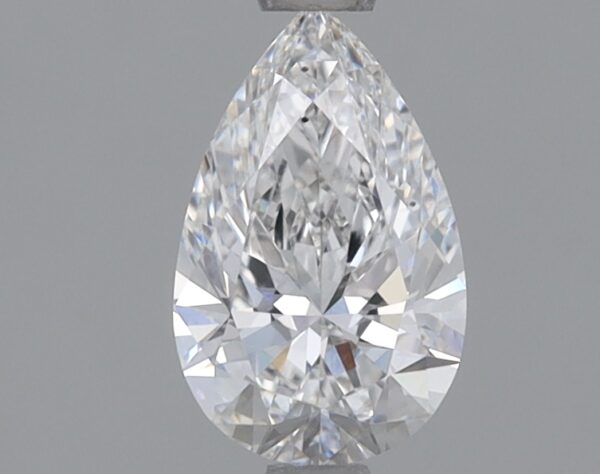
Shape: pear
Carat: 0.7
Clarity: VS2
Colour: E
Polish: EX
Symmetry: VG
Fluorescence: NONE
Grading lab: IGI
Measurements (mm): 8.03 x 5.04 x 3.05